Difference in differences

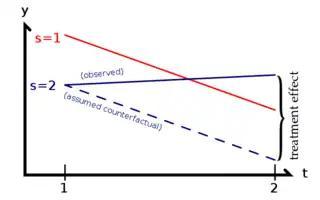
Illustration of the parallel trend assumption

All the assumptions of the OLS model apply equally to DID. In addition, DID requires a parallel trend assumption. The parallel trend assumption says that formula_28 are the same in both formula_29 and formula_30. Given that the formal definition above accurately represents reality, this assumption automatically holds. However, a model with formula_31 may well be more realistic. In order to increase the likelihood of the parallel trend assumption holding, a difference-in-differences approach is often combined with matching. This involves 'matching' known 'treatment' units with simulated counterfactual 'control' units: characteristically equivalent units which did not receive treatment. By defining the Outcome Variable as a temporal difference (change in observed outcome between pre- and posttreatment periods), and matching multiple units in a large sample on the basis of similar pre-treatment histories, the resulting ATE (i.e. the ATT: Average Treatment Effect for the Treated) provides a robust difference-in-differences estimate of treatment effects. This serves two statistical purposes: firstly, conditional on pre-treatment covariates, the parallel trends assumption is likely to hold; and secondly, this approach reduces dependence on associated ignorability assumptions necessary for valid inference.